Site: brandenburg
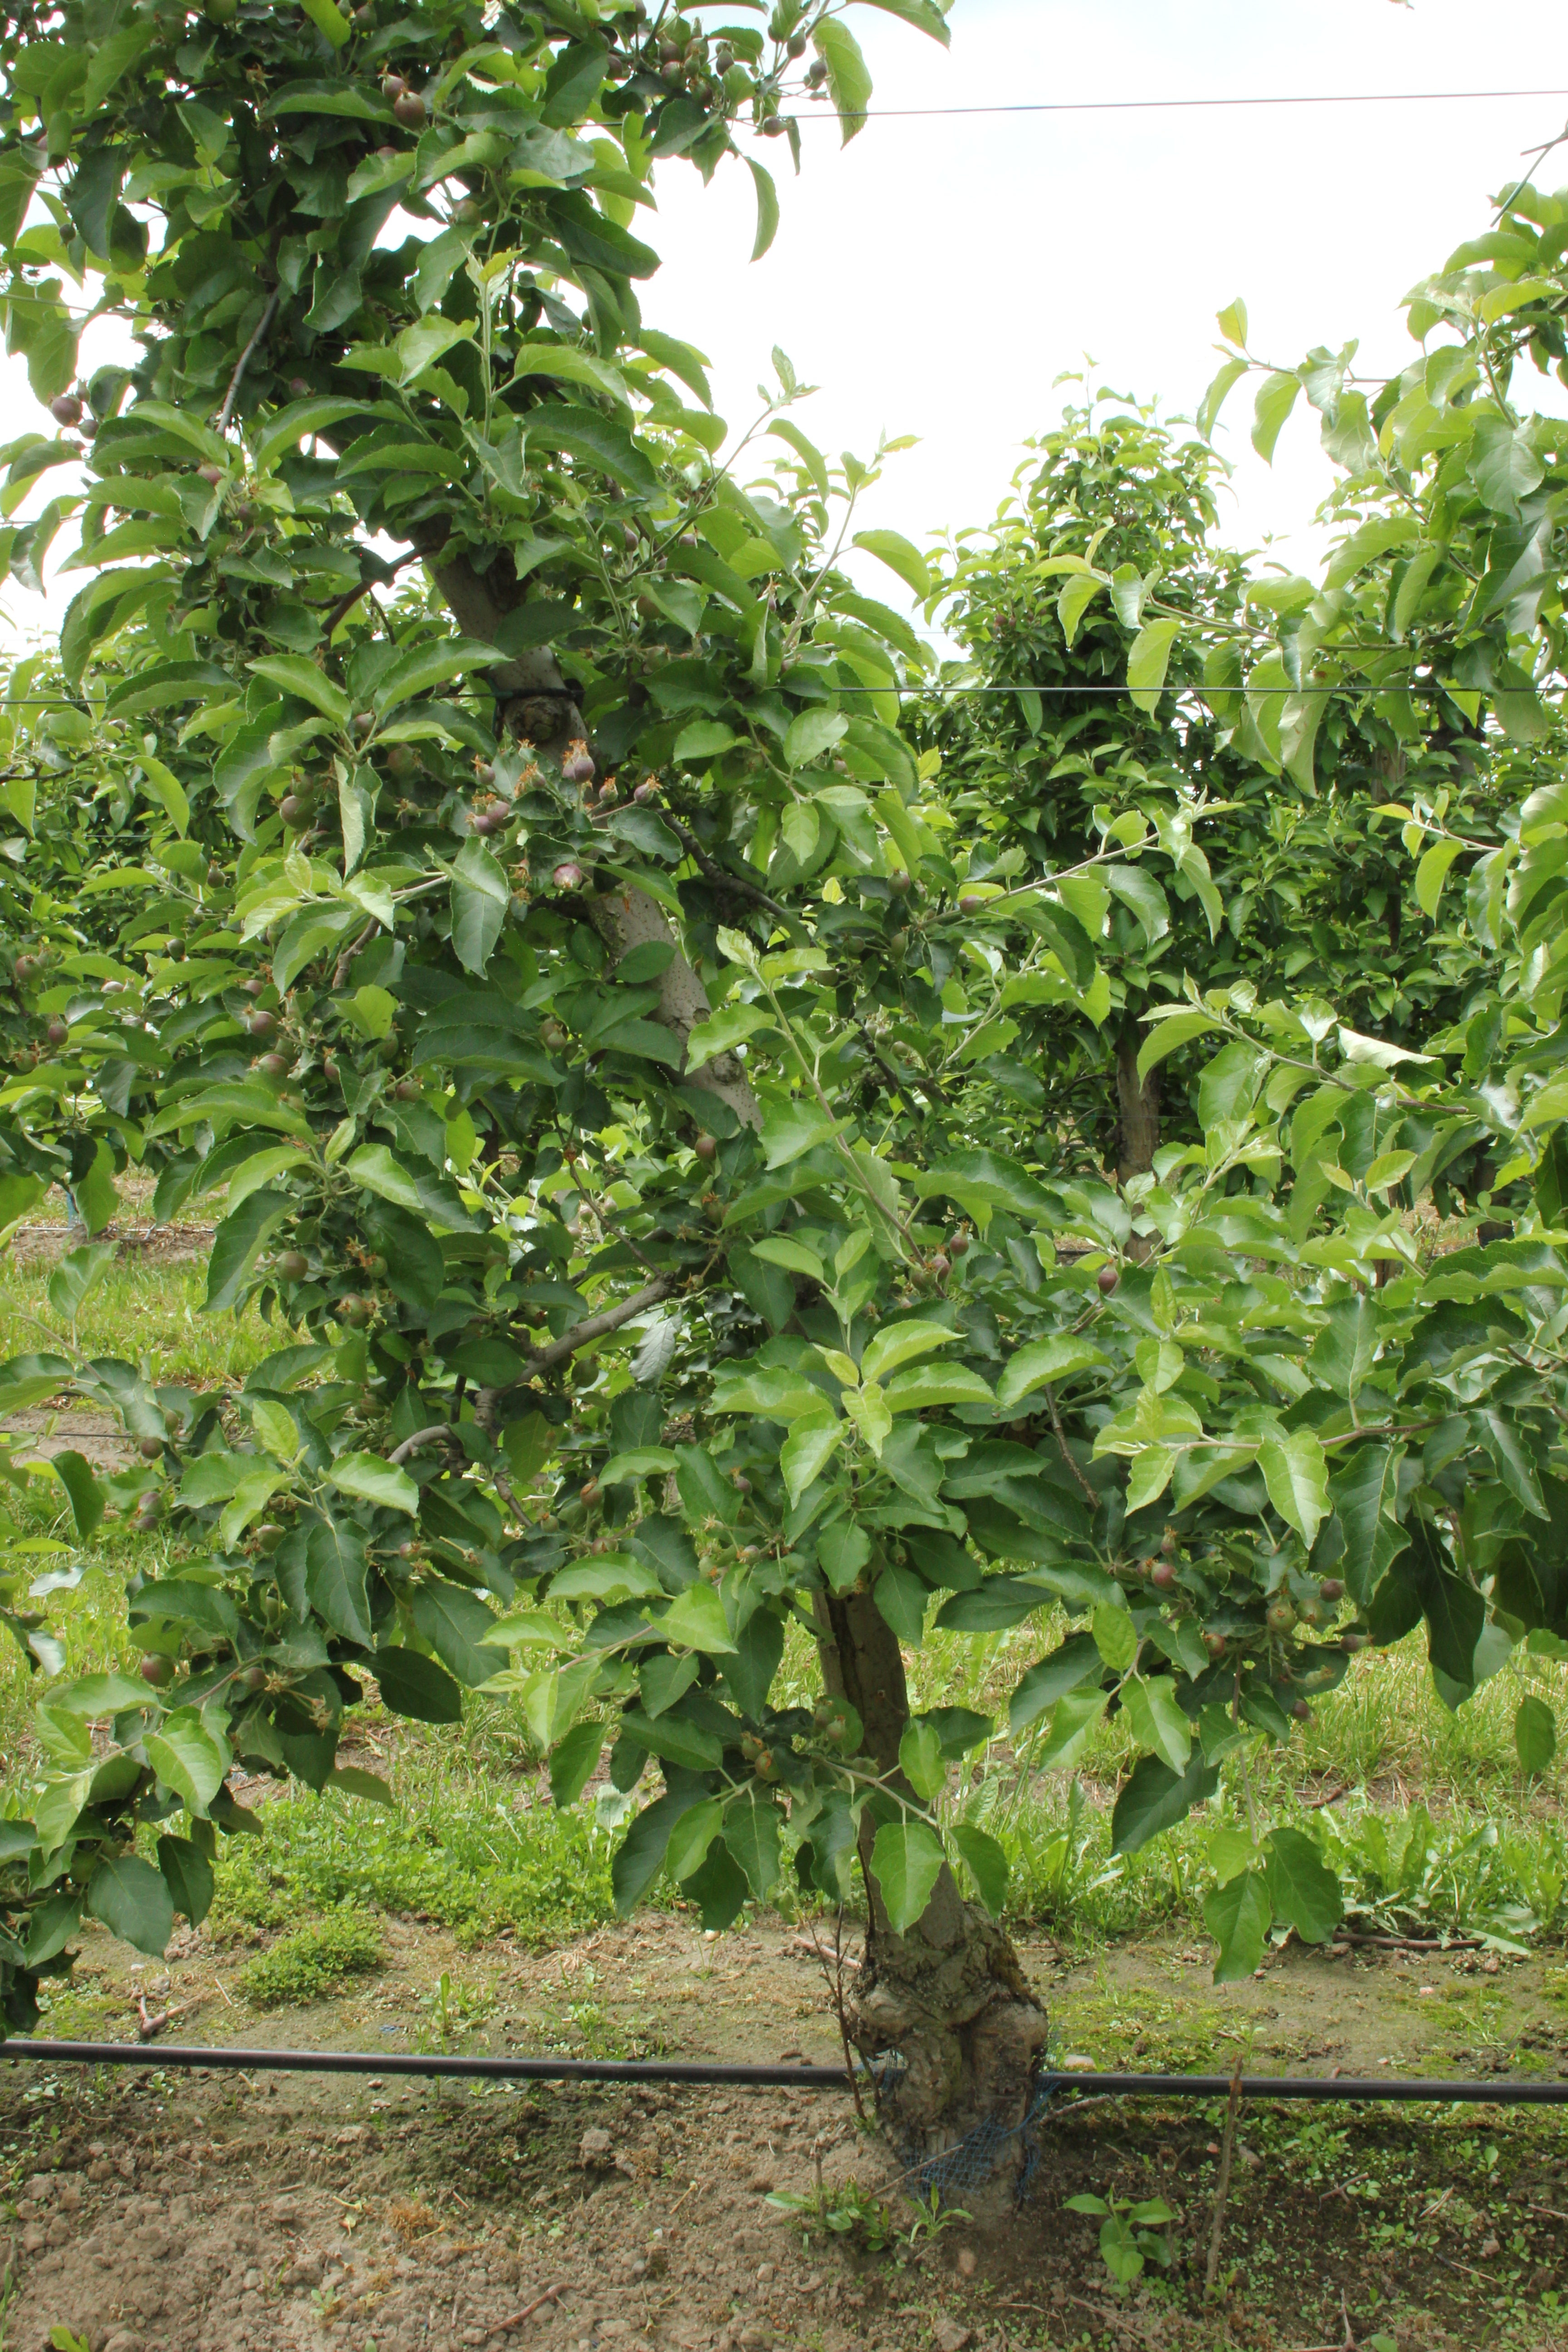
Growth stage (BBCH 72): Development of fruit